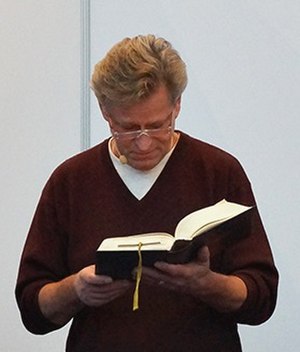
Søren Spanning
Søren Spanning til Bogforum 2012
Den danske skuespiller Søren Spanning til Bogforum 2012
Søren Spanning var en dansk skuespiller.